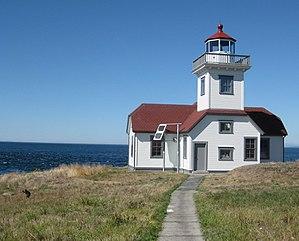
Liste des phares de l'État de Washington : L'aide à la navigation maritime aux États-Unis est gérée par la Garde côtière américaine, et les phares de l'État de Washington sont entretenus par le Coast Guard District 13 basé à Seattle. Les équipes de maintenance sont basées à Seattle, au Kennewick pour la Columbia River et à Astoria pour la côte du Pacifique.
Le phare de Patos Island est un phare situé sur Patos Island, l'une des îles de San Juan, dans l'État de Washington aux.